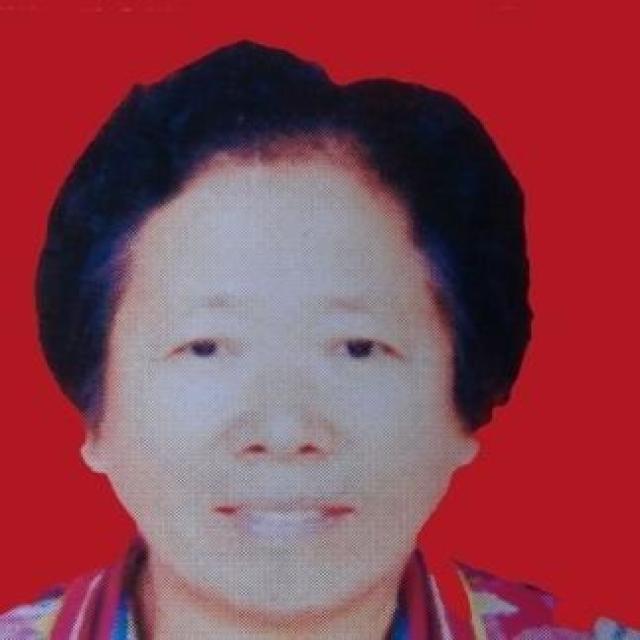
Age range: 65+